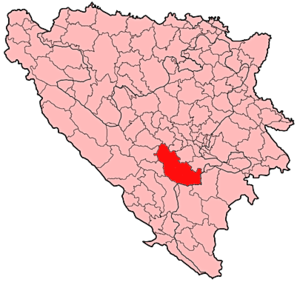
Konjic est une ville et une municipalité de Bosnie-Herzégovine située dans le canton d'Herzégovine-Neretva et dans la Fédération de Bosnie-et-Herzégovine. Selon les premiers résultats du recensement bosnien de 2013, la ville intra muros compte 11 165 habitants et la municipalité 26 381.